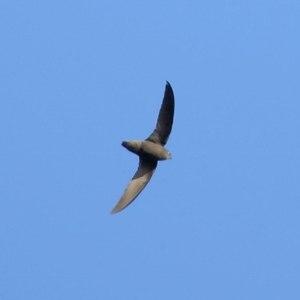
Le Martinet de Sick est une espèce d'oiseaux de la famille des Apodidae.